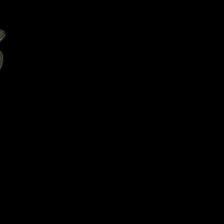
Plant: Neem